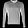
Label: Pullover